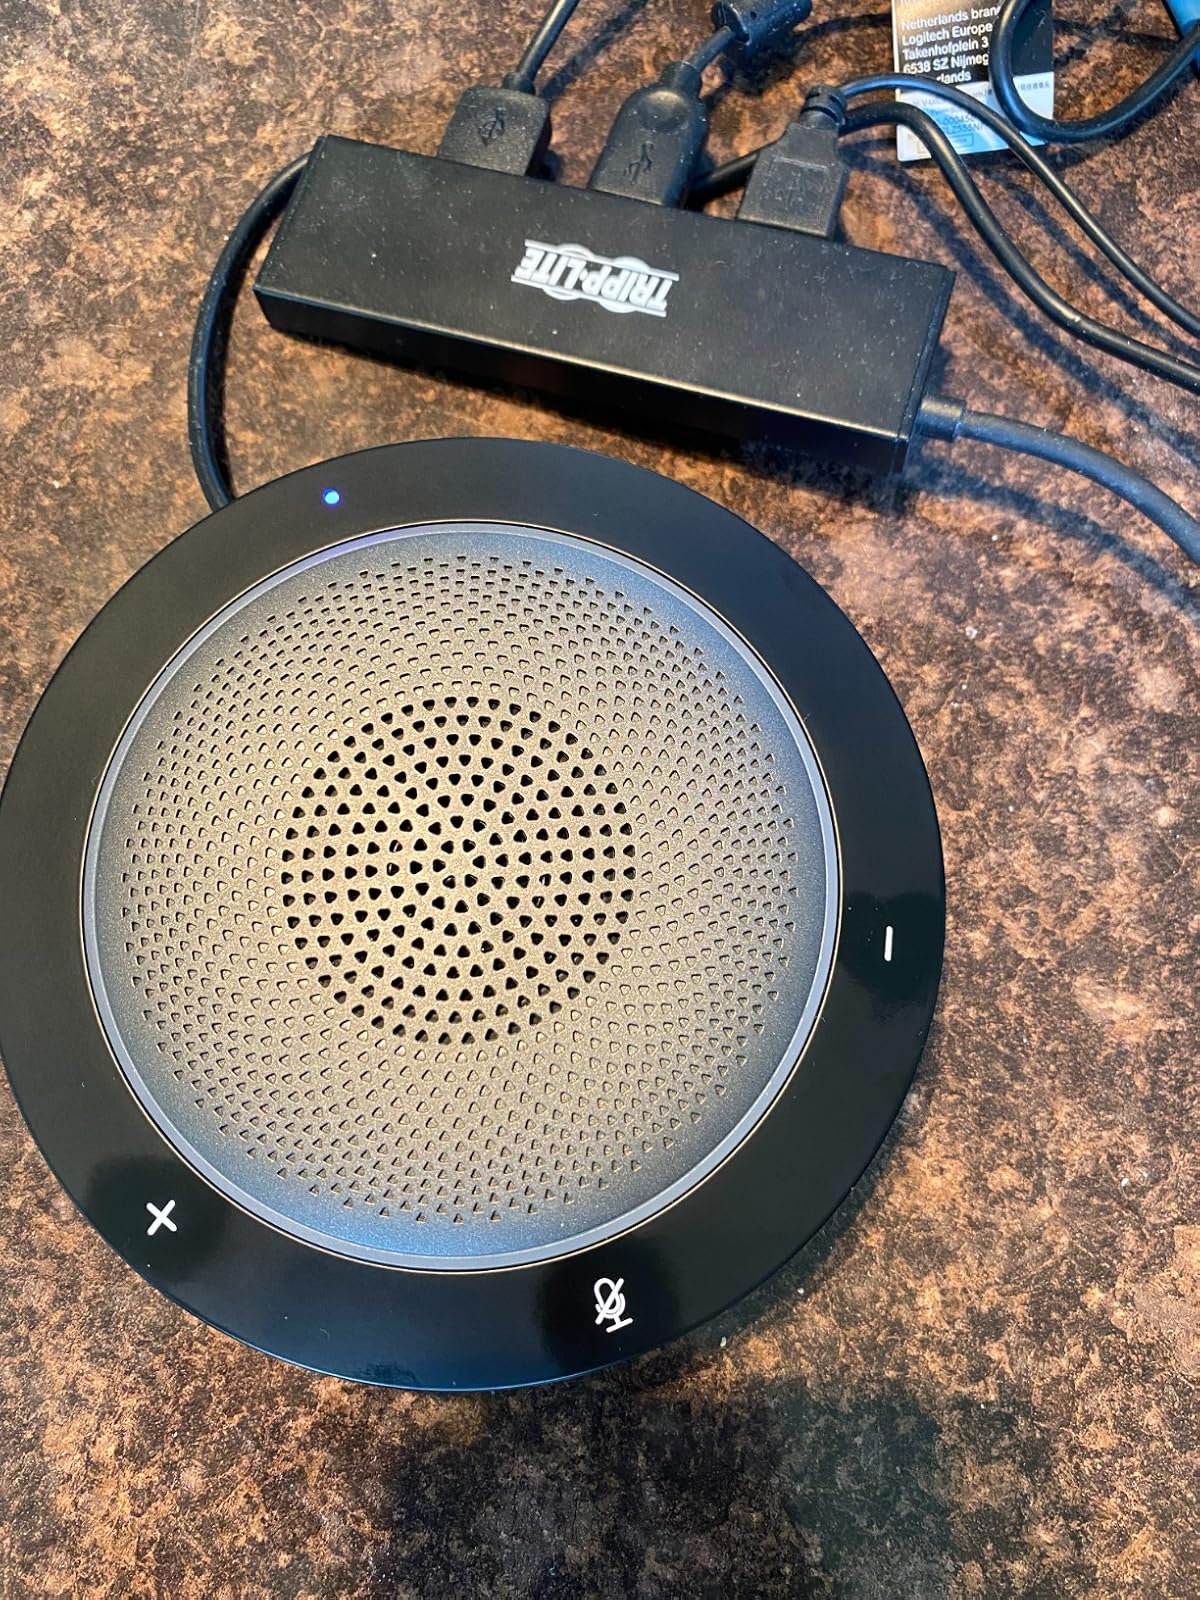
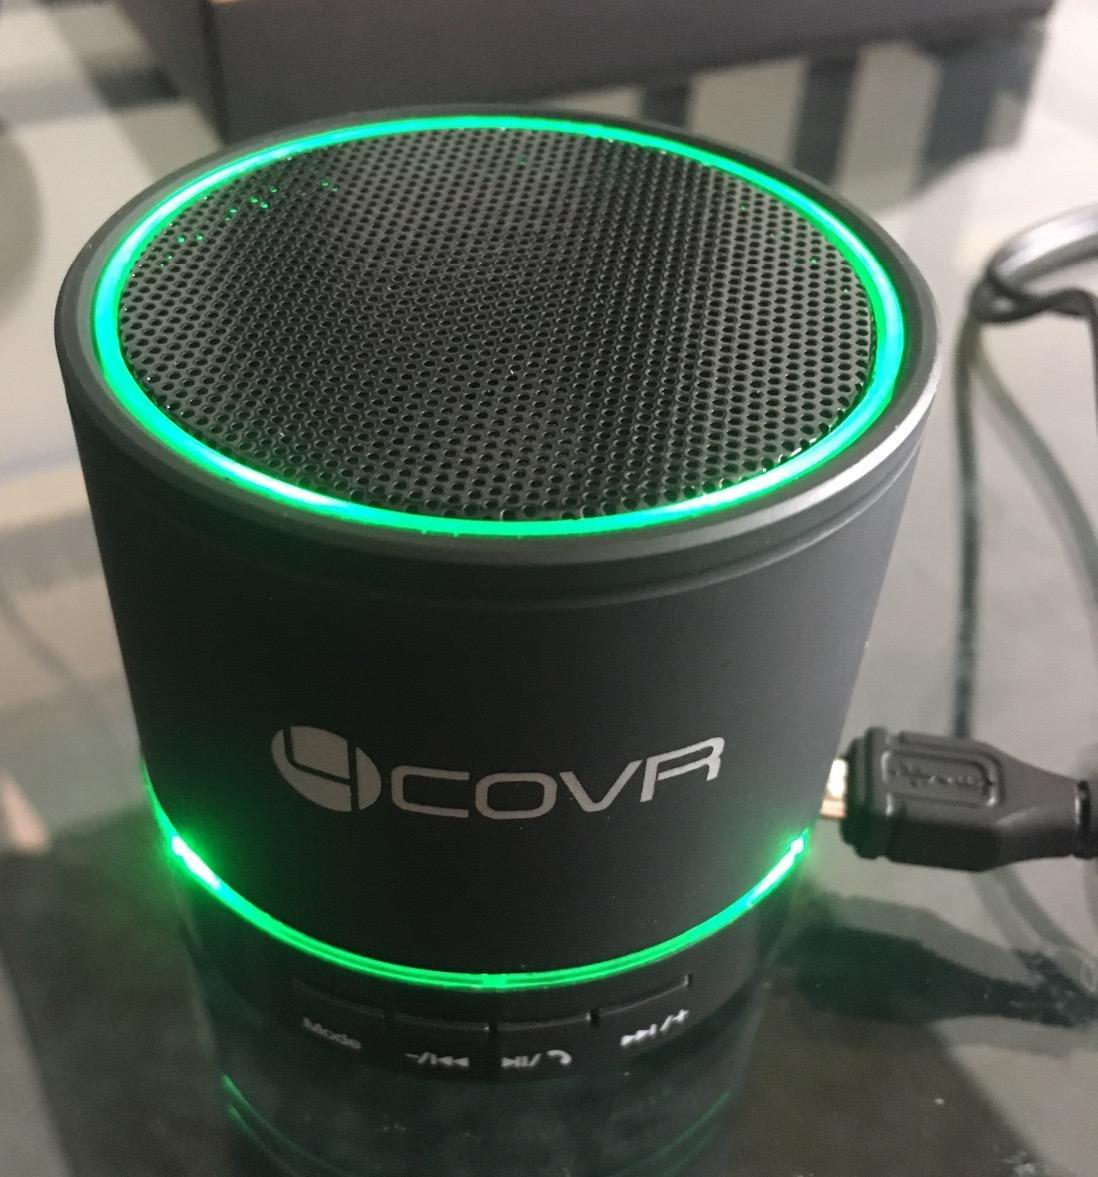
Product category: microphone
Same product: no